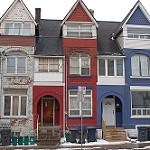
Scene: Outdoor